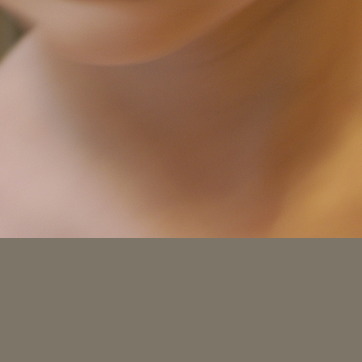
Material: skin